Cerro de la Campana

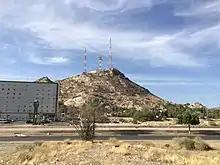
View of Cerro de la Campana

Cerro de la Campana ("Bell Hill") is a rocky landform and a symbol of the city of Hermosillo, Sonora, in Mexico. This place is an excellent viewpoint for tourists, because from the rocky hilltop you can see an almost complete panoramic view of the City of the Sun (Ciudad del Sol). It was inaugurated in 1909 as the viewpoint of the city. Its name comes from its shape, which is similar to a bell as seen from the west, even though other theories prompt that its name comes from the sound similar to a bell as rocks crash on the hill.